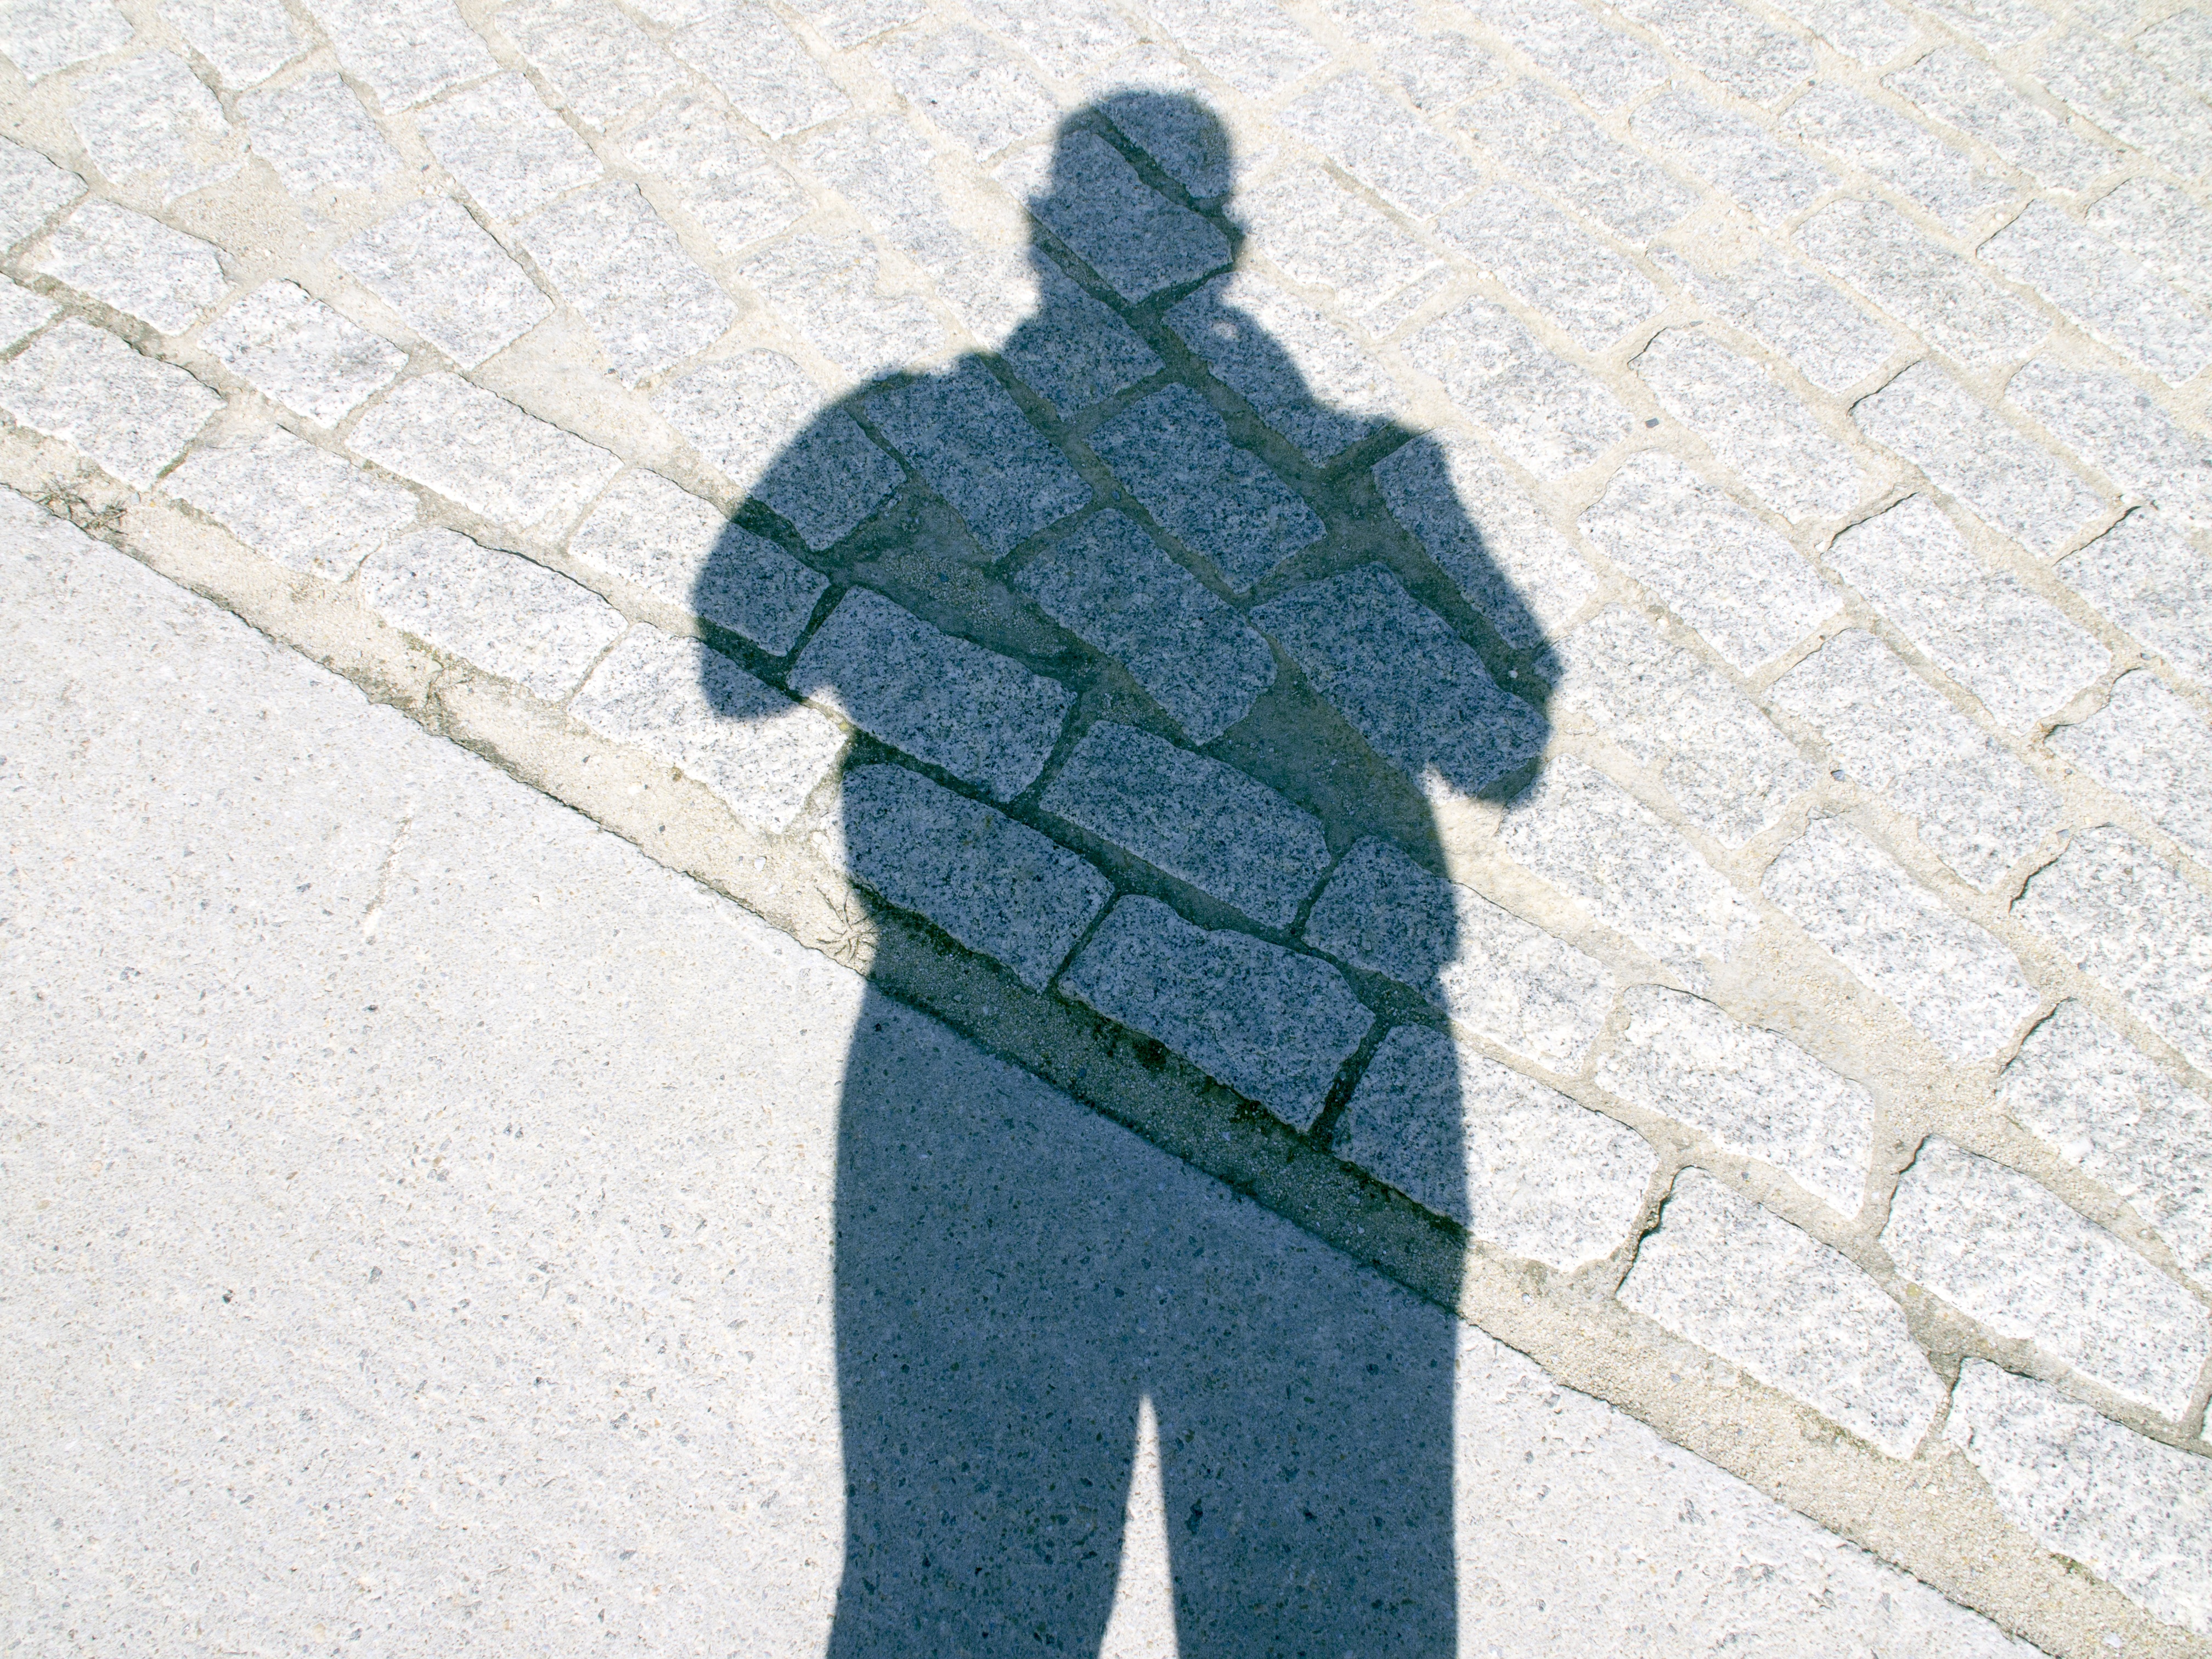
number, stone, green, shadow, art, strait, road surface